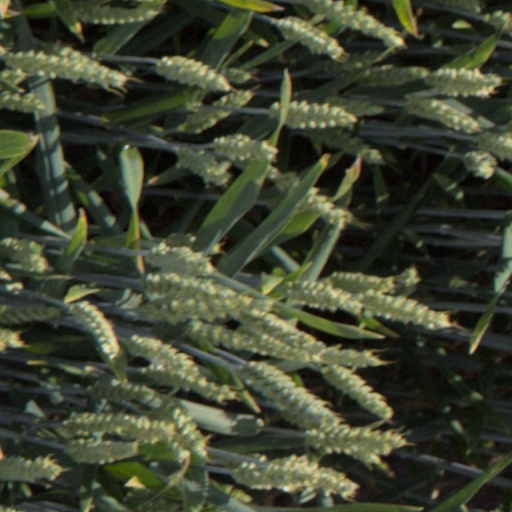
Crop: wheat